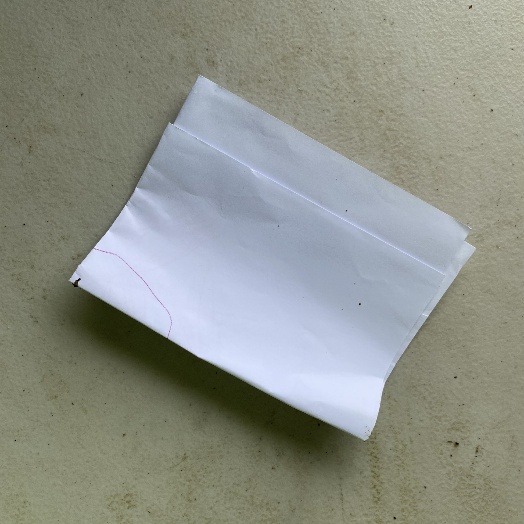
Label: Paper